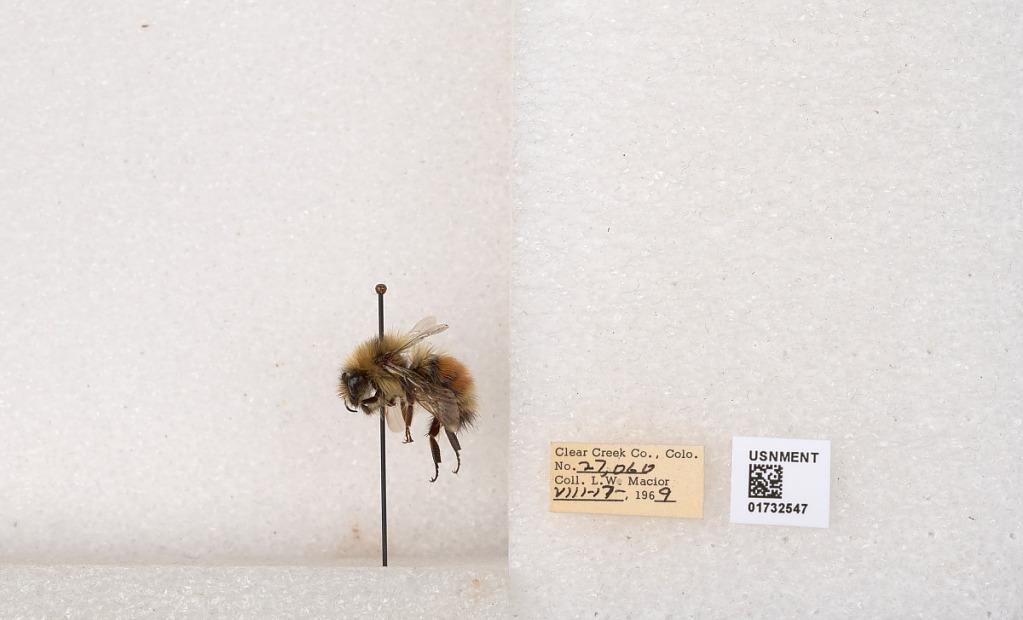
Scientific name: Bombus (Pyrobombus) sylvicola Kirby
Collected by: L. Macior
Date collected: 1969-8-17
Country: United States
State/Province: Colorado
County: Clear Creek
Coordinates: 39.7006, -105.694